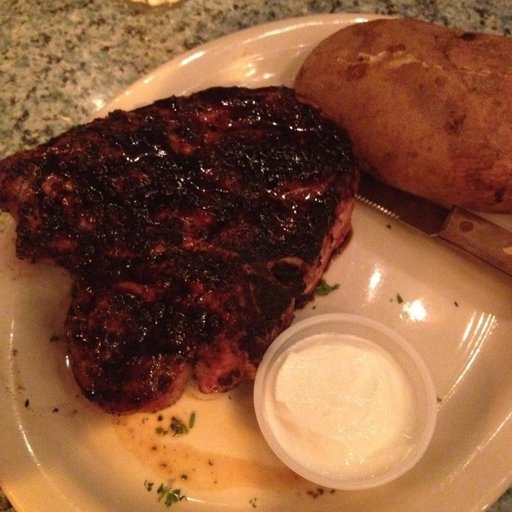
Label: pork_chop